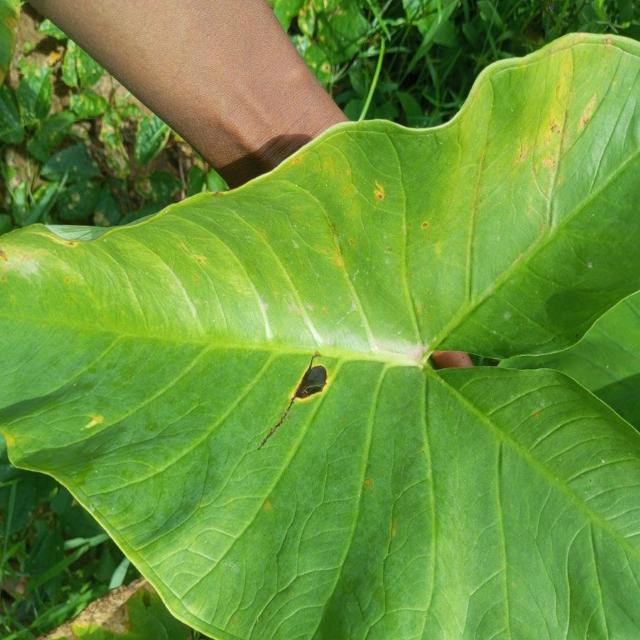
Label: Early_Blight